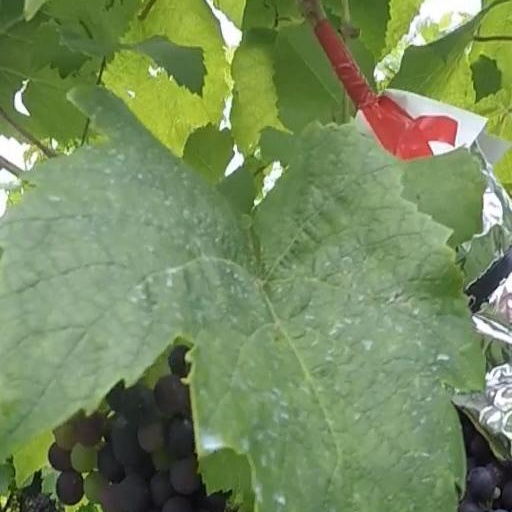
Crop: grape